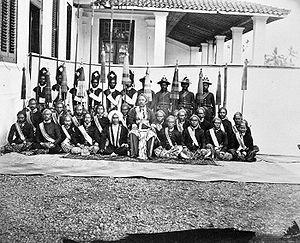
Le comte Ludovic de Beauvoir fut un voyageur français du XIXᵉ siècle.
Les Wiranatakoesoema, qu'on écrit également Wiranatakusuma ou encore Wiranatakoesoemah, sont une famille de la noblesse de robe sundanaise. Pendant une longue période, les bupati de Bandung furent choisis dans cette famille.
Le kabupaten de Bandung, en indonésien Kabupaten Bandung, est un kabupaten de la province de Java occidental qui entoure la ville de Bandung proprement dite, dont il est administrativement distincte. Son chef-lieu est Soreang.